Dalmore House and Estate

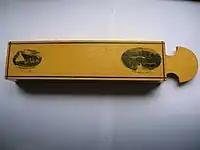
A Mauchline Ware hone stone case

A plumbago, graphite or 'black-lead' quarry was noted from 1791, located at Laigh Dalmore and worked between 1808 and 1815, milling being carried out at Dalmore Mill. Between 1815 and 1830 William Heron erected a mill to pulverise the graphite but he did not proceed on a commercial scale. Nothing was left to e seen of the deposit by 1935. The mill was then extended and used for carding wool. By 1841, however, it was used only for the dressing of whetstone.